San Martín de Unx

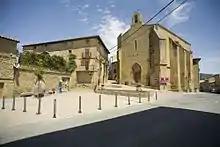
Church of San Martín de Tours, San Martín de Unx, Navarra

San Martín de Unx (Basque: "San Martin Unx" or "Donamartiri-Untz") is a town and municipality in the province and autonomous community of Navarre, northern Spain.